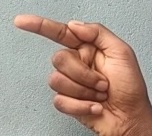
ASL sign: G